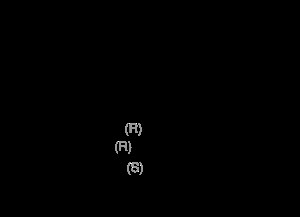
Tamiflu
Oseltamivirs kemiske struktur
Tamiflu er et antiviralt stof, en neuroaminidasehæmmer brugt i behandling af influenza type A og B. Det fremstilles af Hoffmann-La Roche og er patenteret.